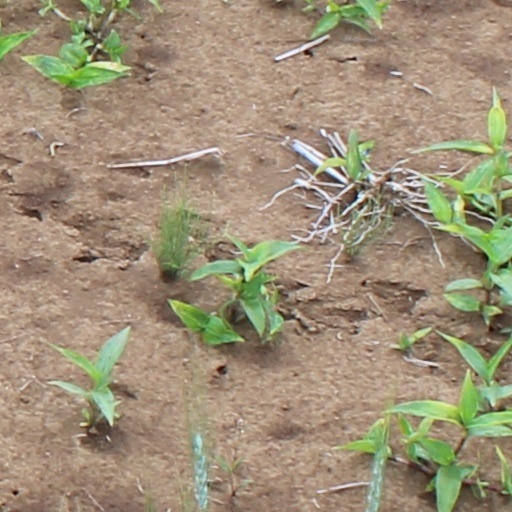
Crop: wheat